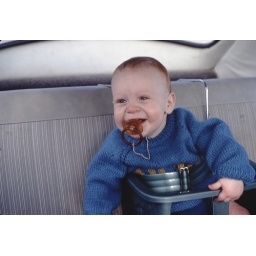
Doug in car seat in VW 2